People's Alliance for Democracy

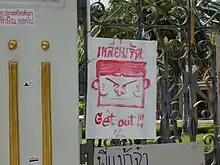
PAD rally to oust Thaksin Shinawatra at the Thai Government House

Citing the claimed failure of popular democracy in Thailand, the PAD has suggested constitutional amendments that would make parliament a largely royally appointed body. It was strongly opposed to Thaksin's populist economic policies and attempts to decentralize political power. The Asian Human Rights Commission has noted of the PAD and their agenda that, "although they may not describe themselves as fascist, have fascist qualities." The PAD is largely composed of royalists, has regularly invoked king Bhumibol Adulyadej in its protests, and has claimed that its enemies are disloyal to the monarchy. It has openly called for the military and Thailand's traditional elite to take a greater role in politics. The PAD is fiercely anti-Cambodian, with PAD leader and Foreign Minister Kasit Piromya calling Cambodian Prime Minister Hun Sen a "gangster" or "tramp", "deranged", and speculated that he was a "slave" of Thaksin.